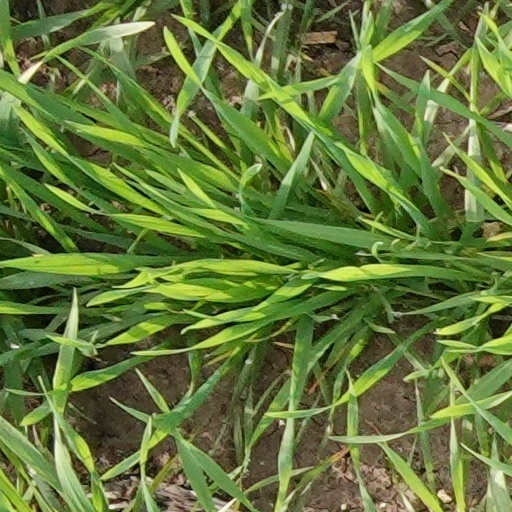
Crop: wheat